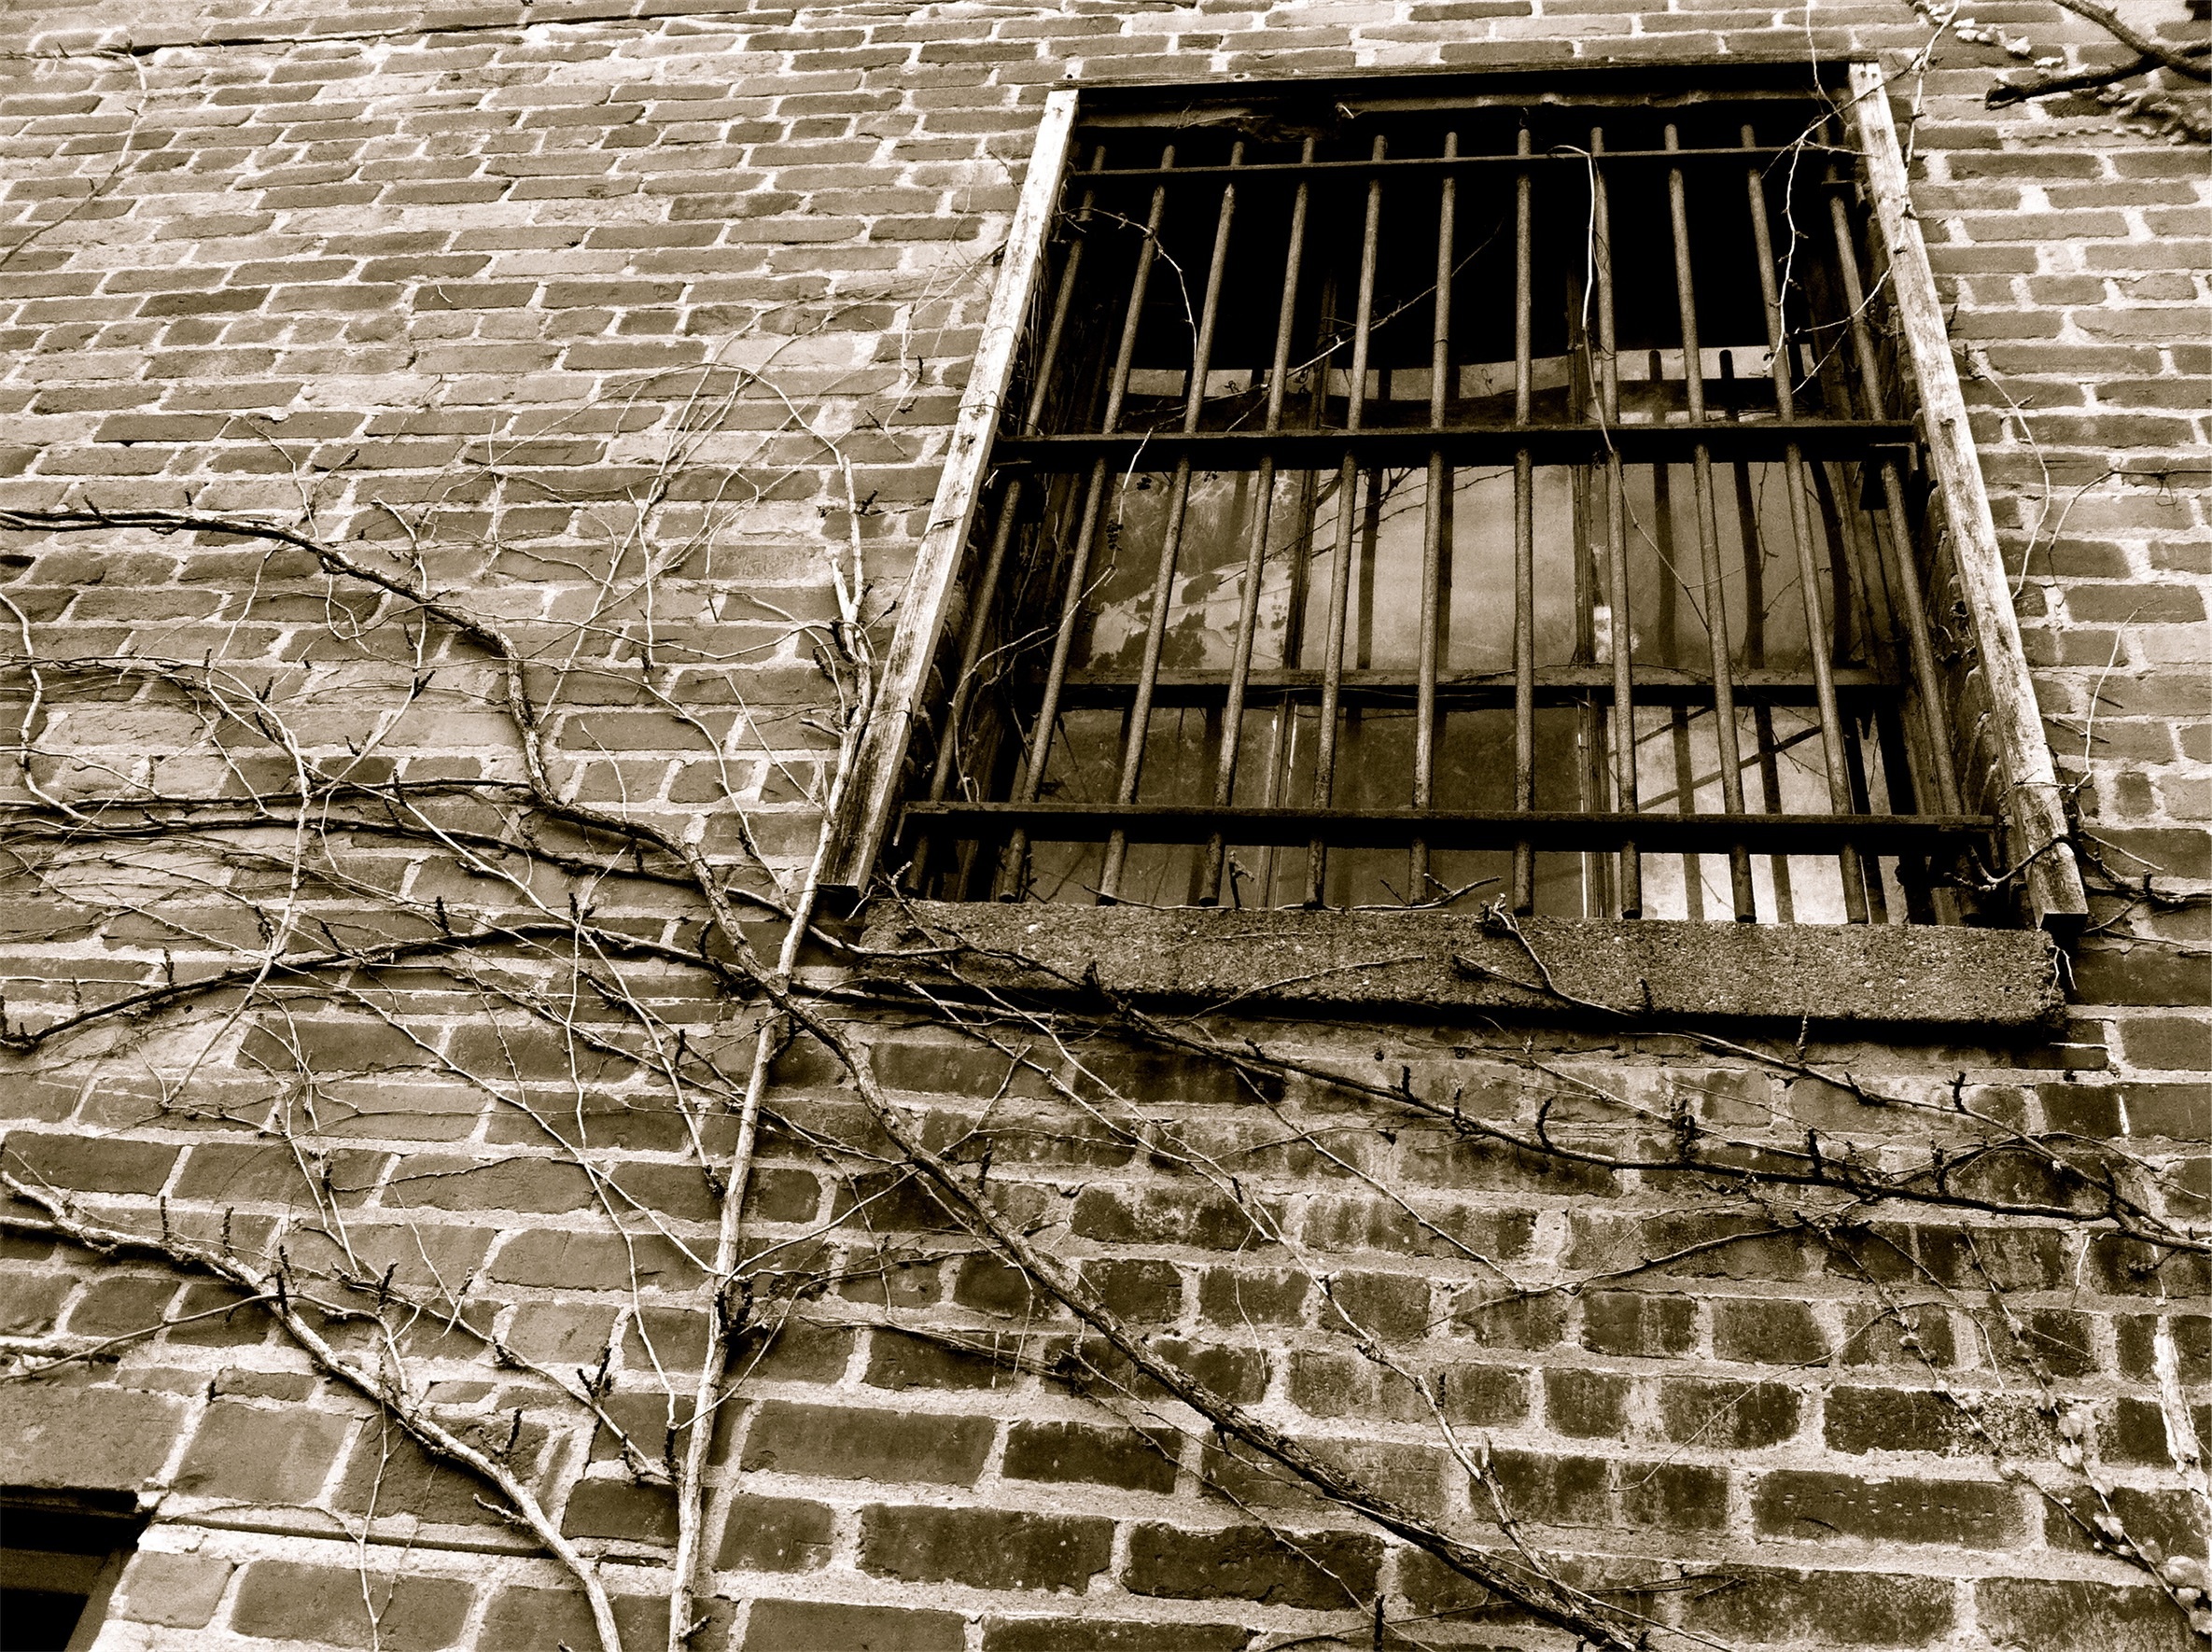
architecture, wood, window, roof, wall, line, facade, monochrome, brick, vines, bars, bricks, symmetry, flooring, urban area